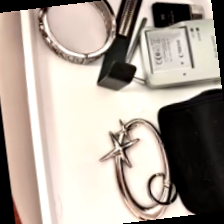
Label: has bracelet mod